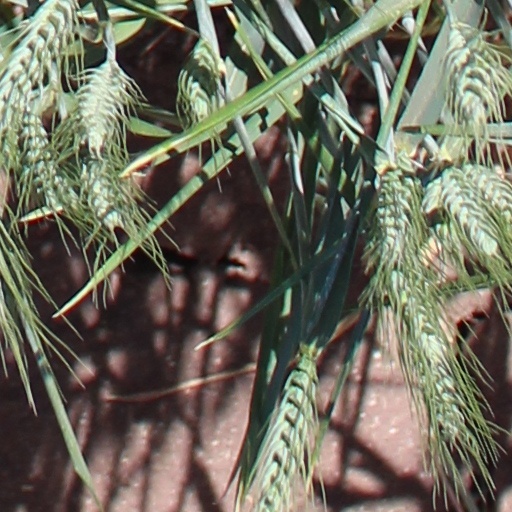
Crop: wheat